Isaac Davis (soldier)

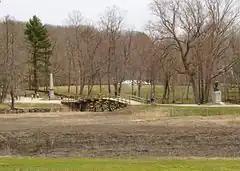
Old North Bridge in Concord. The British position was on the left bank of the river and the provincial position to the right.

During the early spring of 1775, Gage planned an expedition to confiscate a large stockpile of gunpowder and weapons kept by the provincials in Concord, Massachusetts. On April 15, he issued orders to hand-picked companies of British Regulars in Boston, relieving them from their usual duties. Concluding that a British movement was imminent, Paul Revere, a messenger for the provincial Sons of Liberty, was sent to Concord on April 16 to warn the inhabitants. Most of the supplies were removed from Concord, and the Minuteman companies were on alert days before the British marched from Boston.